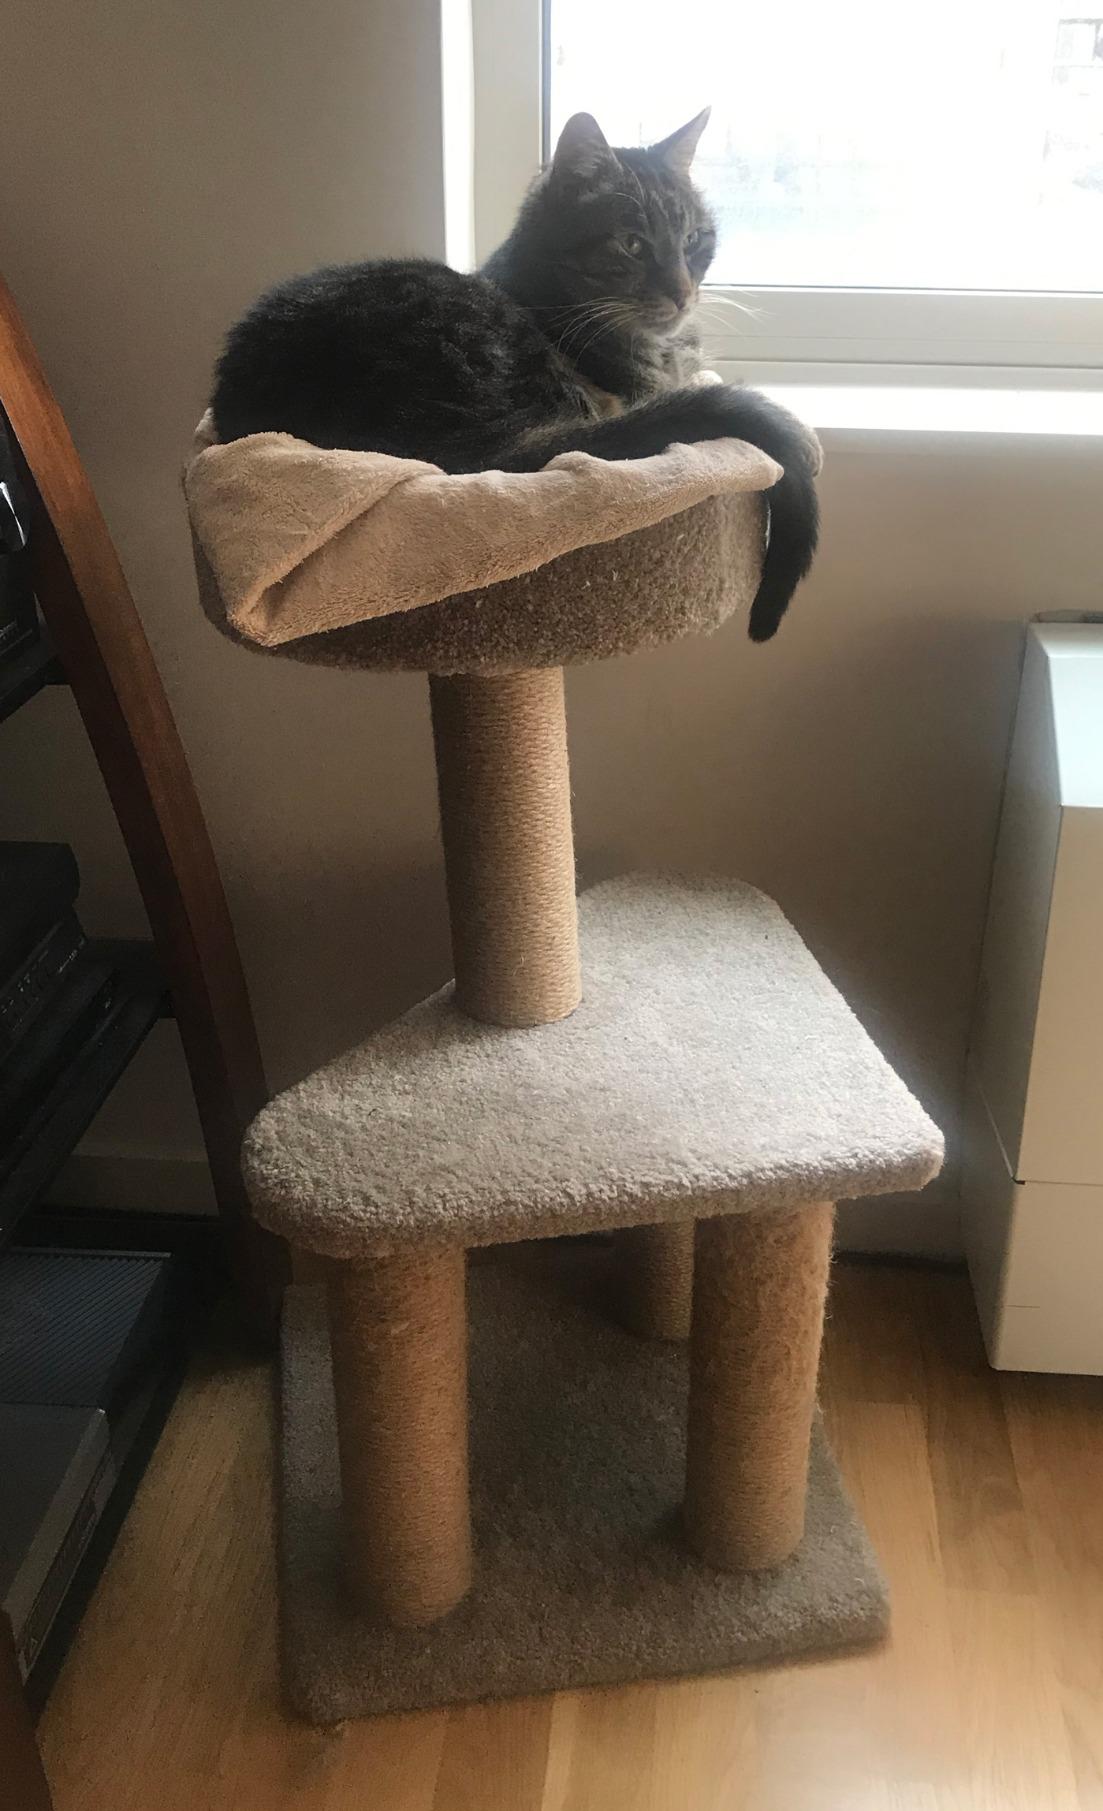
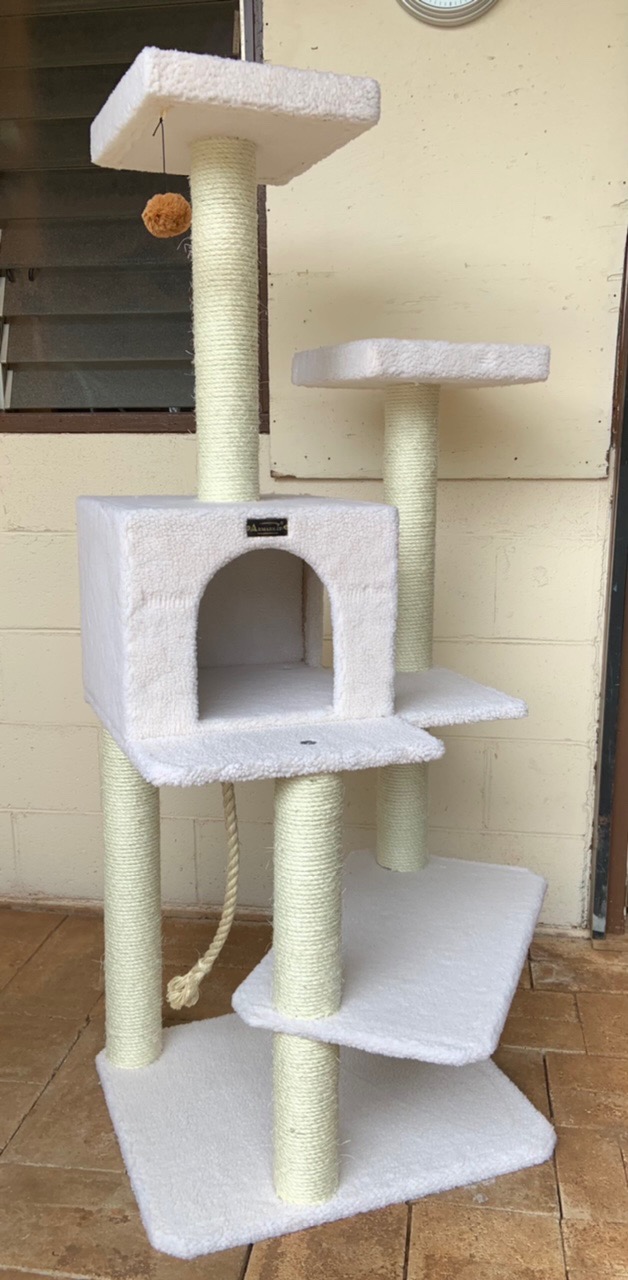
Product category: items_cat tree
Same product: no